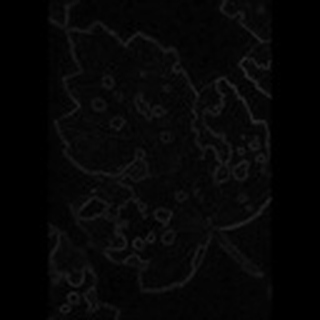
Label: cotton_target_spot